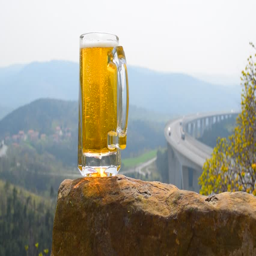
mug of beer at the landscape background .